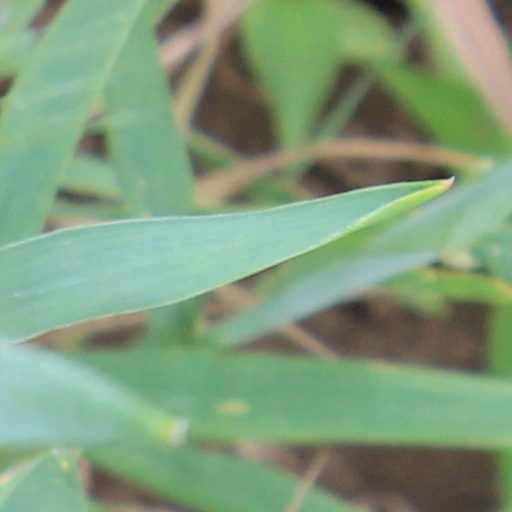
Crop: wheat